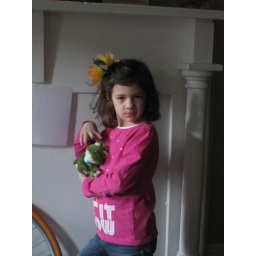
girl with flower in her hair